Project 25

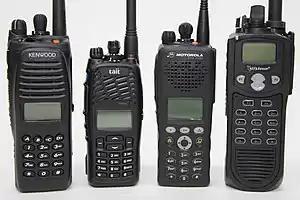
Several hand-held Project 25 radios used around the world

Project 25 (P25 or APCO-25) is a suite of standards for interoperable Land Mobile Radio (LMR) systems designed primarily for public safety users. The standards allow analog conventional, digital conventional, digital trunked, or mixed-mode systems. P25 was originally developed for public safety users in the United States but has gained acceptance for public safety, security, public service, and some commercial applications worldwide. P25 radios are a replacement for analog UHF (typically FM) radios, adding the ability to transfer data as well as voice for more natural implementations of encryption and text messaging. P25 radios are commonly implemented by dispatch organizations, such as police, fire, ambulance and emergency rescue service, using vehicle-mounted radios combined with repeaters and handheld walkie-talkie use.